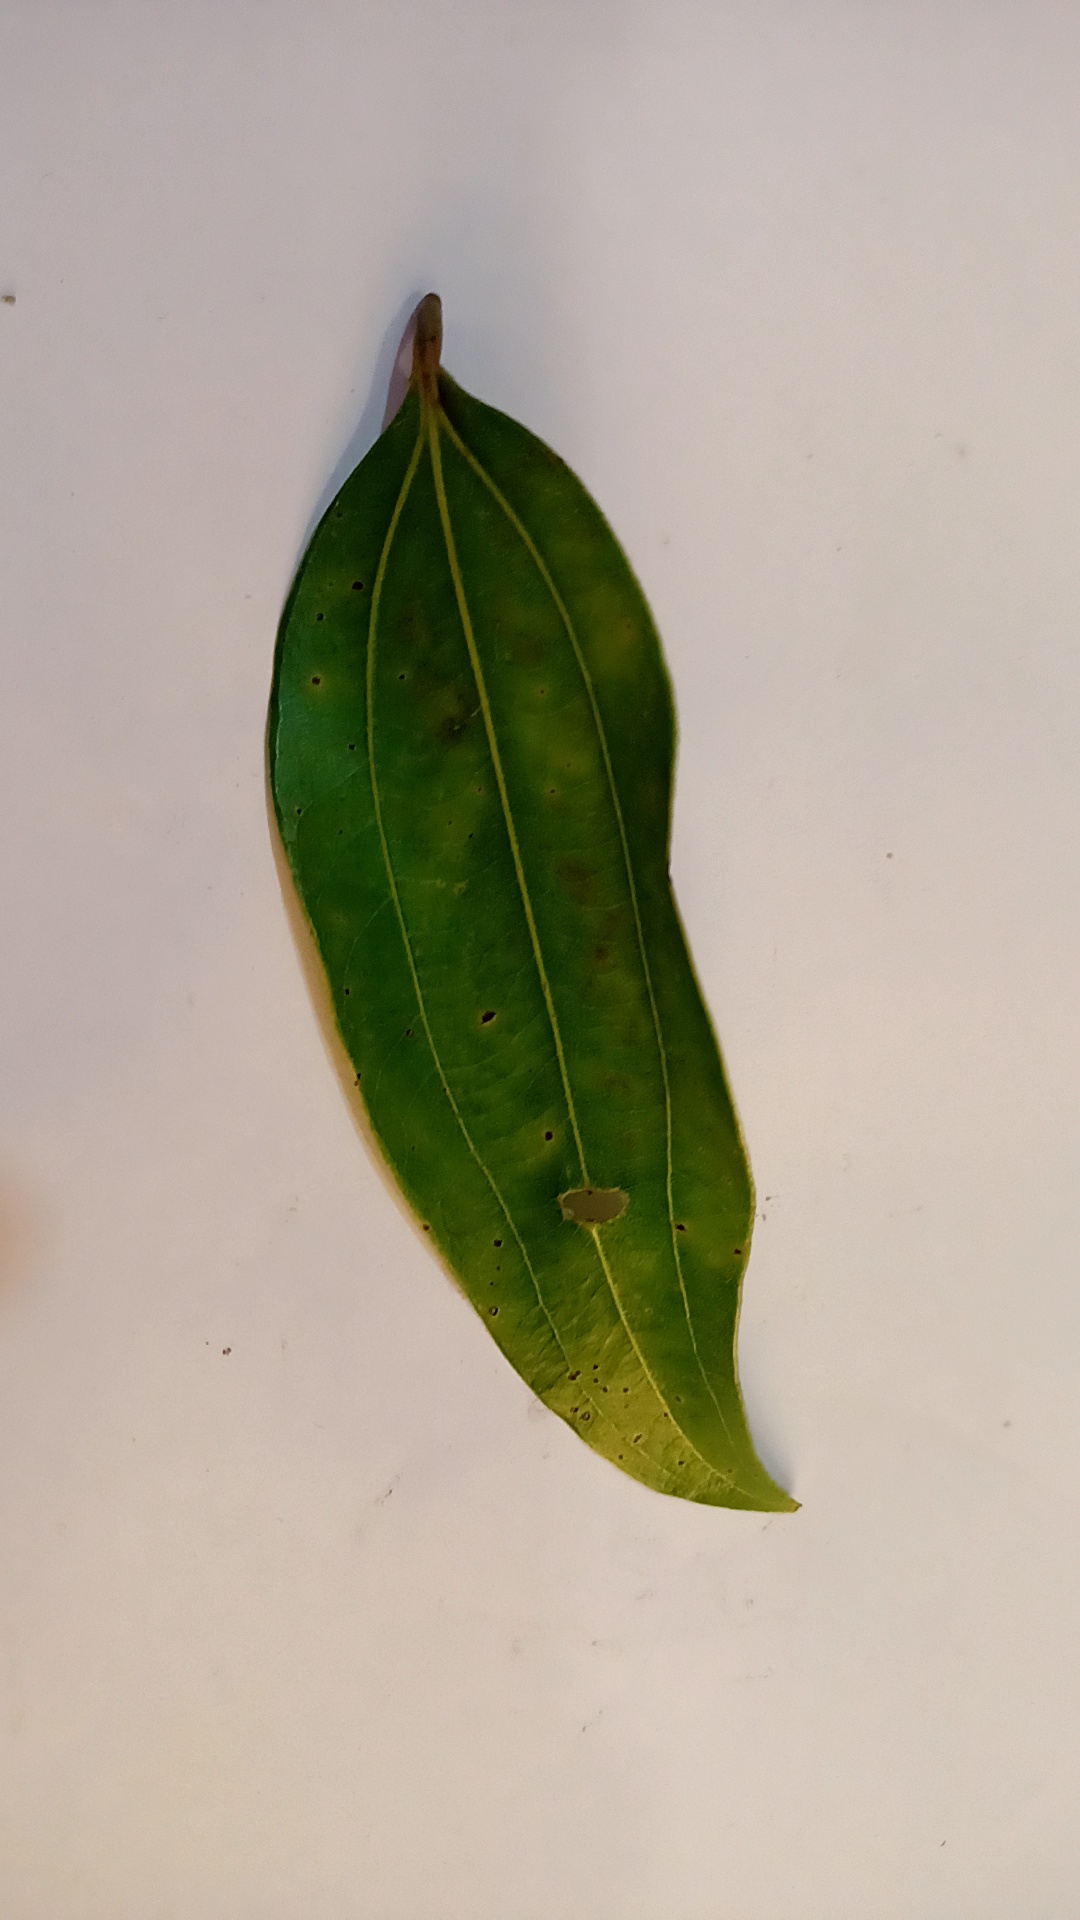
Label: Disease